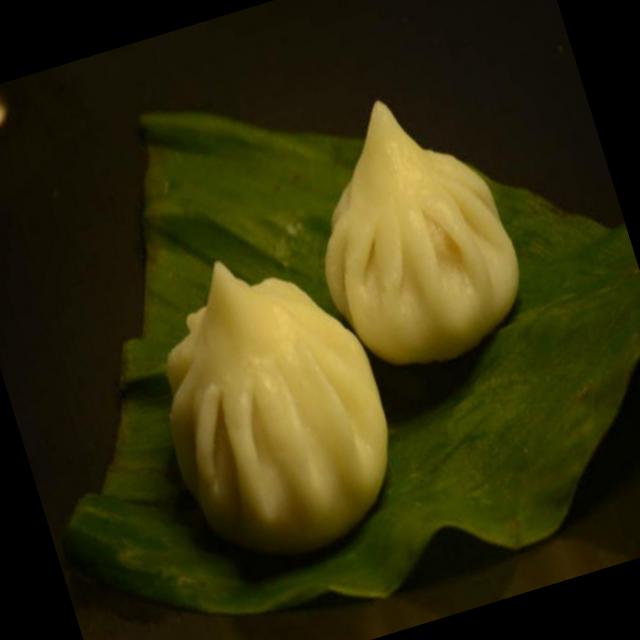
Dish: modak